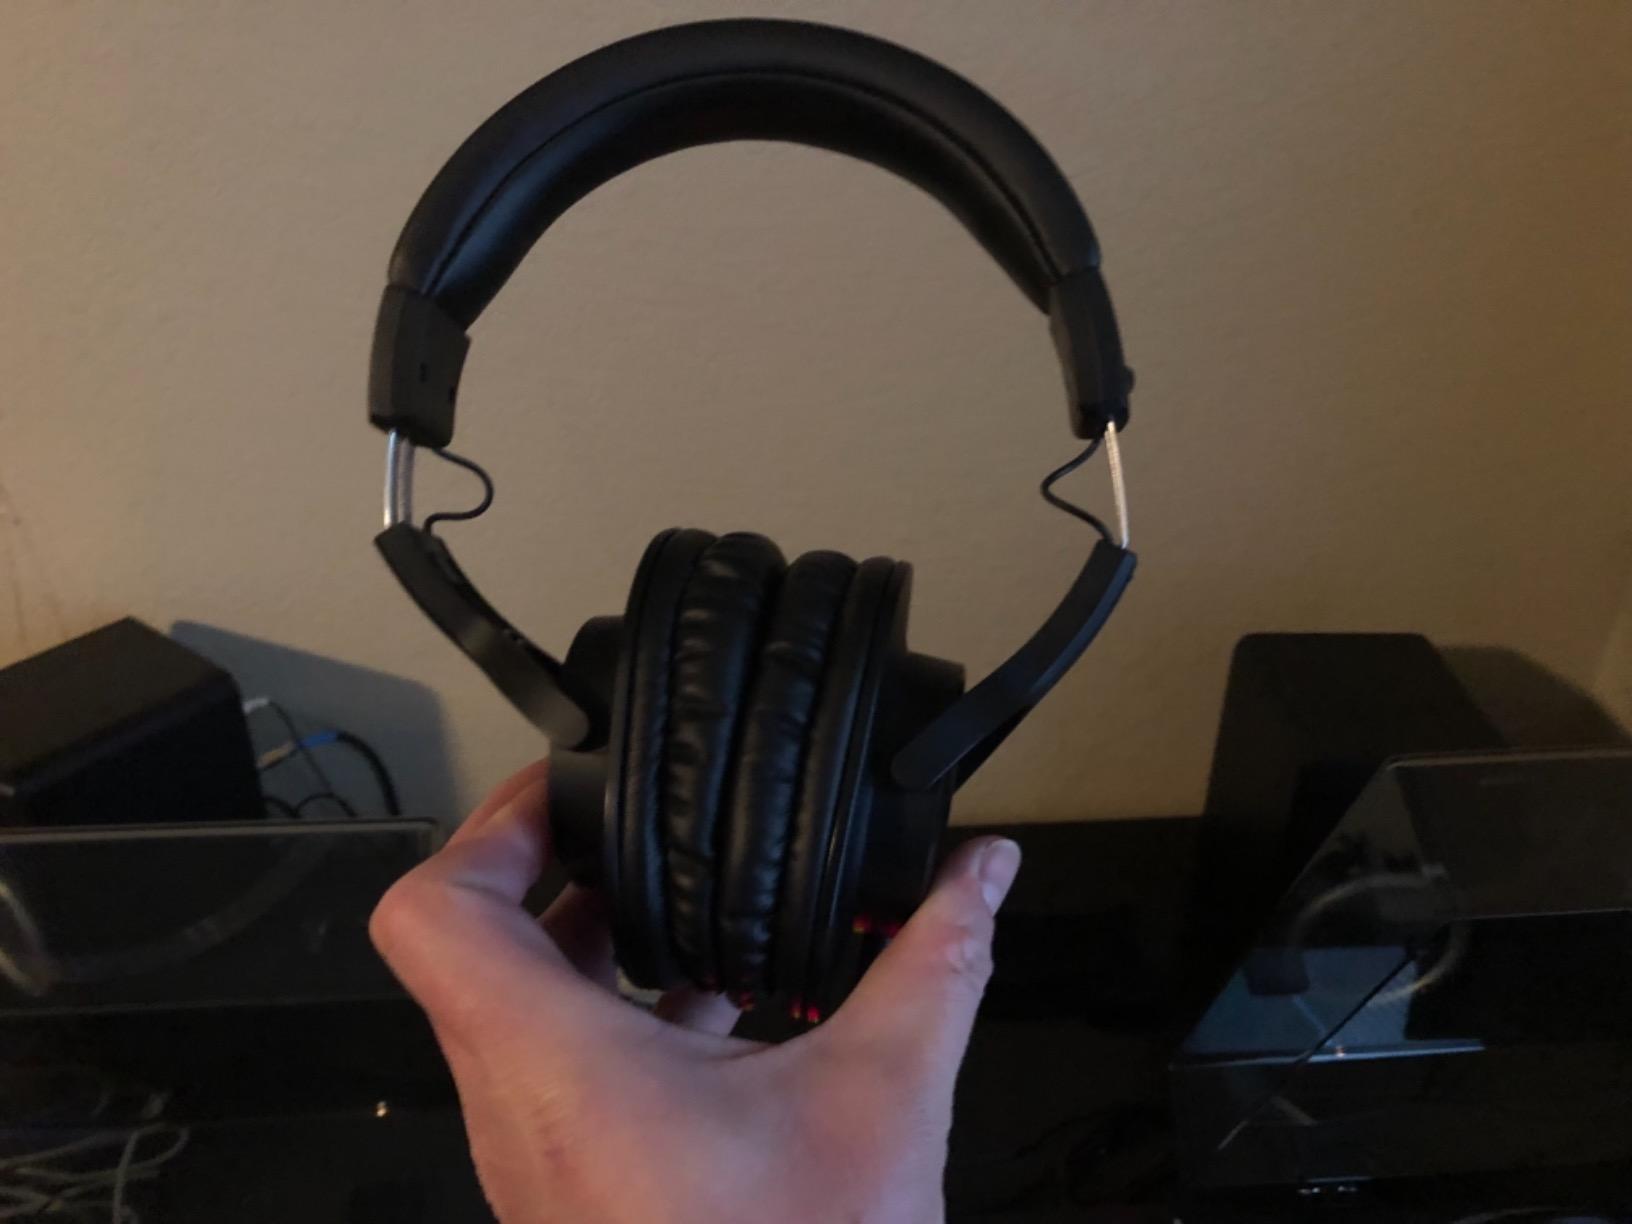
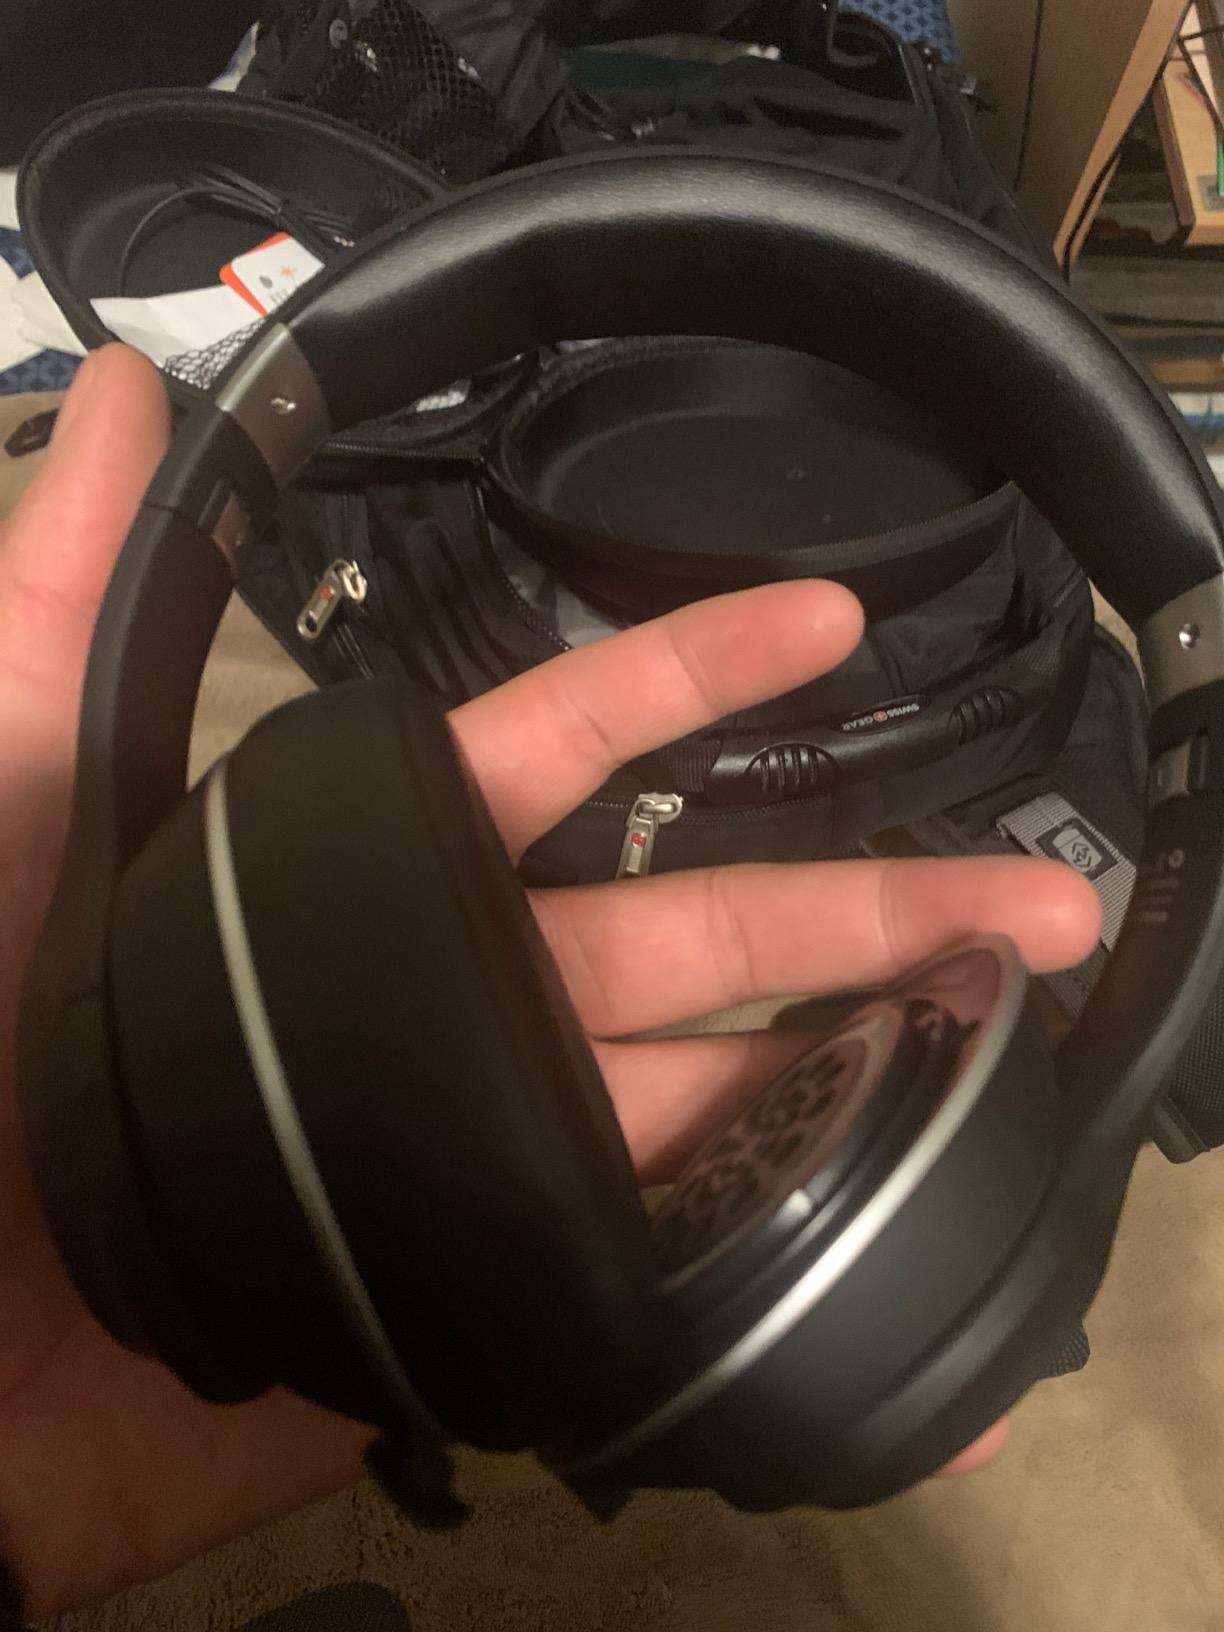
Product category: headphones
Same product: no